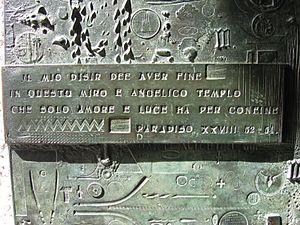
La Sagrada Família, Temple Expiatori de la Sagrada Família de son nom complet en catalan, ou Templo Expiatorio de la Sagrada Familia en espagnol est une basilique de Barcelone dont la construction a commencé en 1882.